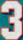
Number: 3